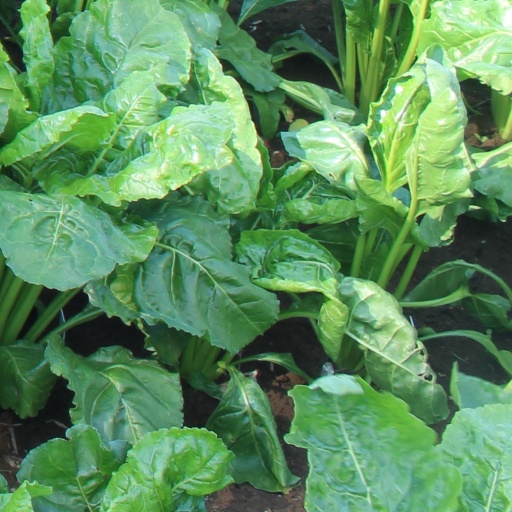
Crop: sugar beet